Main group azido compounds

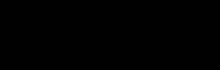
Popular synthetic routes to homoleptic azido compounds (E = element).

Azido compounds compounds can often be prepared by salt metathesis between sodium azide or silver azide and the main group chloride. Another route involves the reactions hydrazoic acid HN with main group compounds containing basic ligands (alkyls, alkoxides, amides, etc.). Yet another route entails the reaction of trimethylsilyl azide with the main group fluoride, a method that exploits the stability and volatility of trimethylsilyl fluoride.